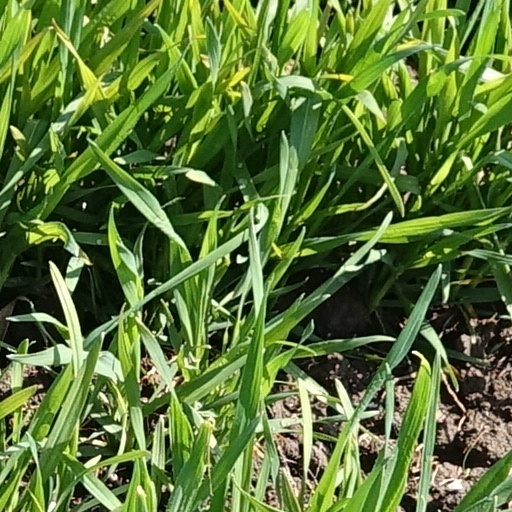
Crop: wheat